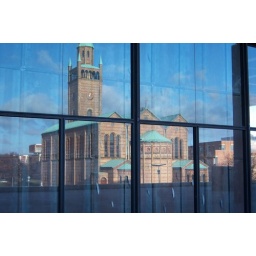
Stueler's 19th century Matthaeuskirche reflected in the window of Mies van der Rohe's 20th century Neu Nationalgalerie.